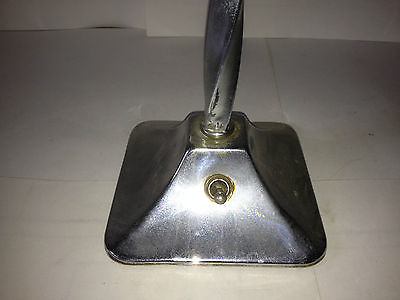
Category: table